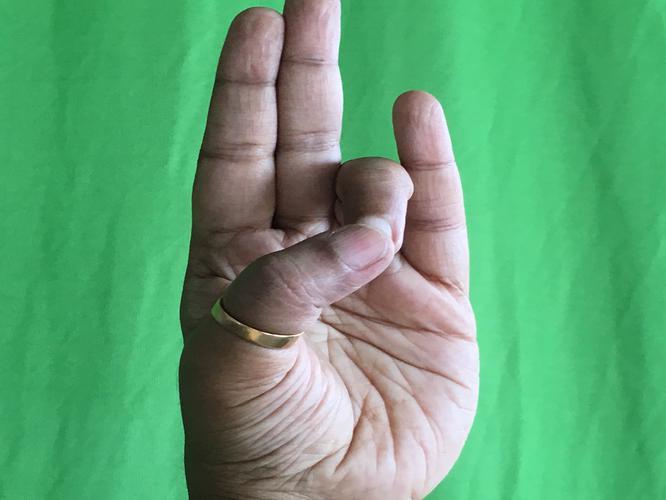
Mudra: Mayura
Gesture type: single_hand